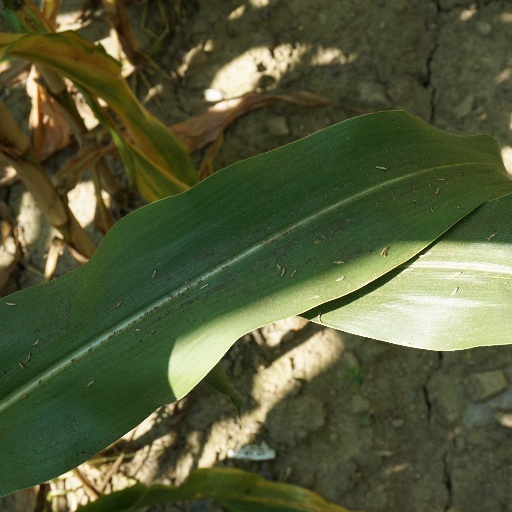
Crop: maize; corn